Lower Hutt

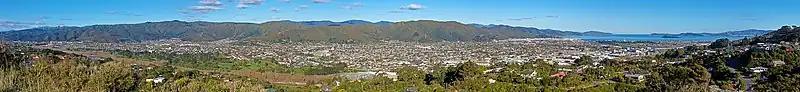
Wider view of the Lower Hutt valley. This view shows Wellington in the distance on the extreme right hand side. Past the Lower Hutt CBD in the centre of the photo, and onto Avalon and Taitā on the left-hand side.

The suburb of Avalon was home to New Zealand's television industry from 1975 until the late 1980s. The Avalon film and television studios were New Zealand's first purpose-built television studios, and Avalon is the largest television studio complex in Australasia. The studios were home to Television One from 1975 to 1980, when it merged with South Pacific Television to form Television New Zealand (TVNZ). After 1989 most of TVNZ's operations moved to Auckland, and the studios were eventually sold off in 2012 to a consortium of Wellington investors. Avalon continues to operate independently with seven film and television studios used primarily as a feature film production base.